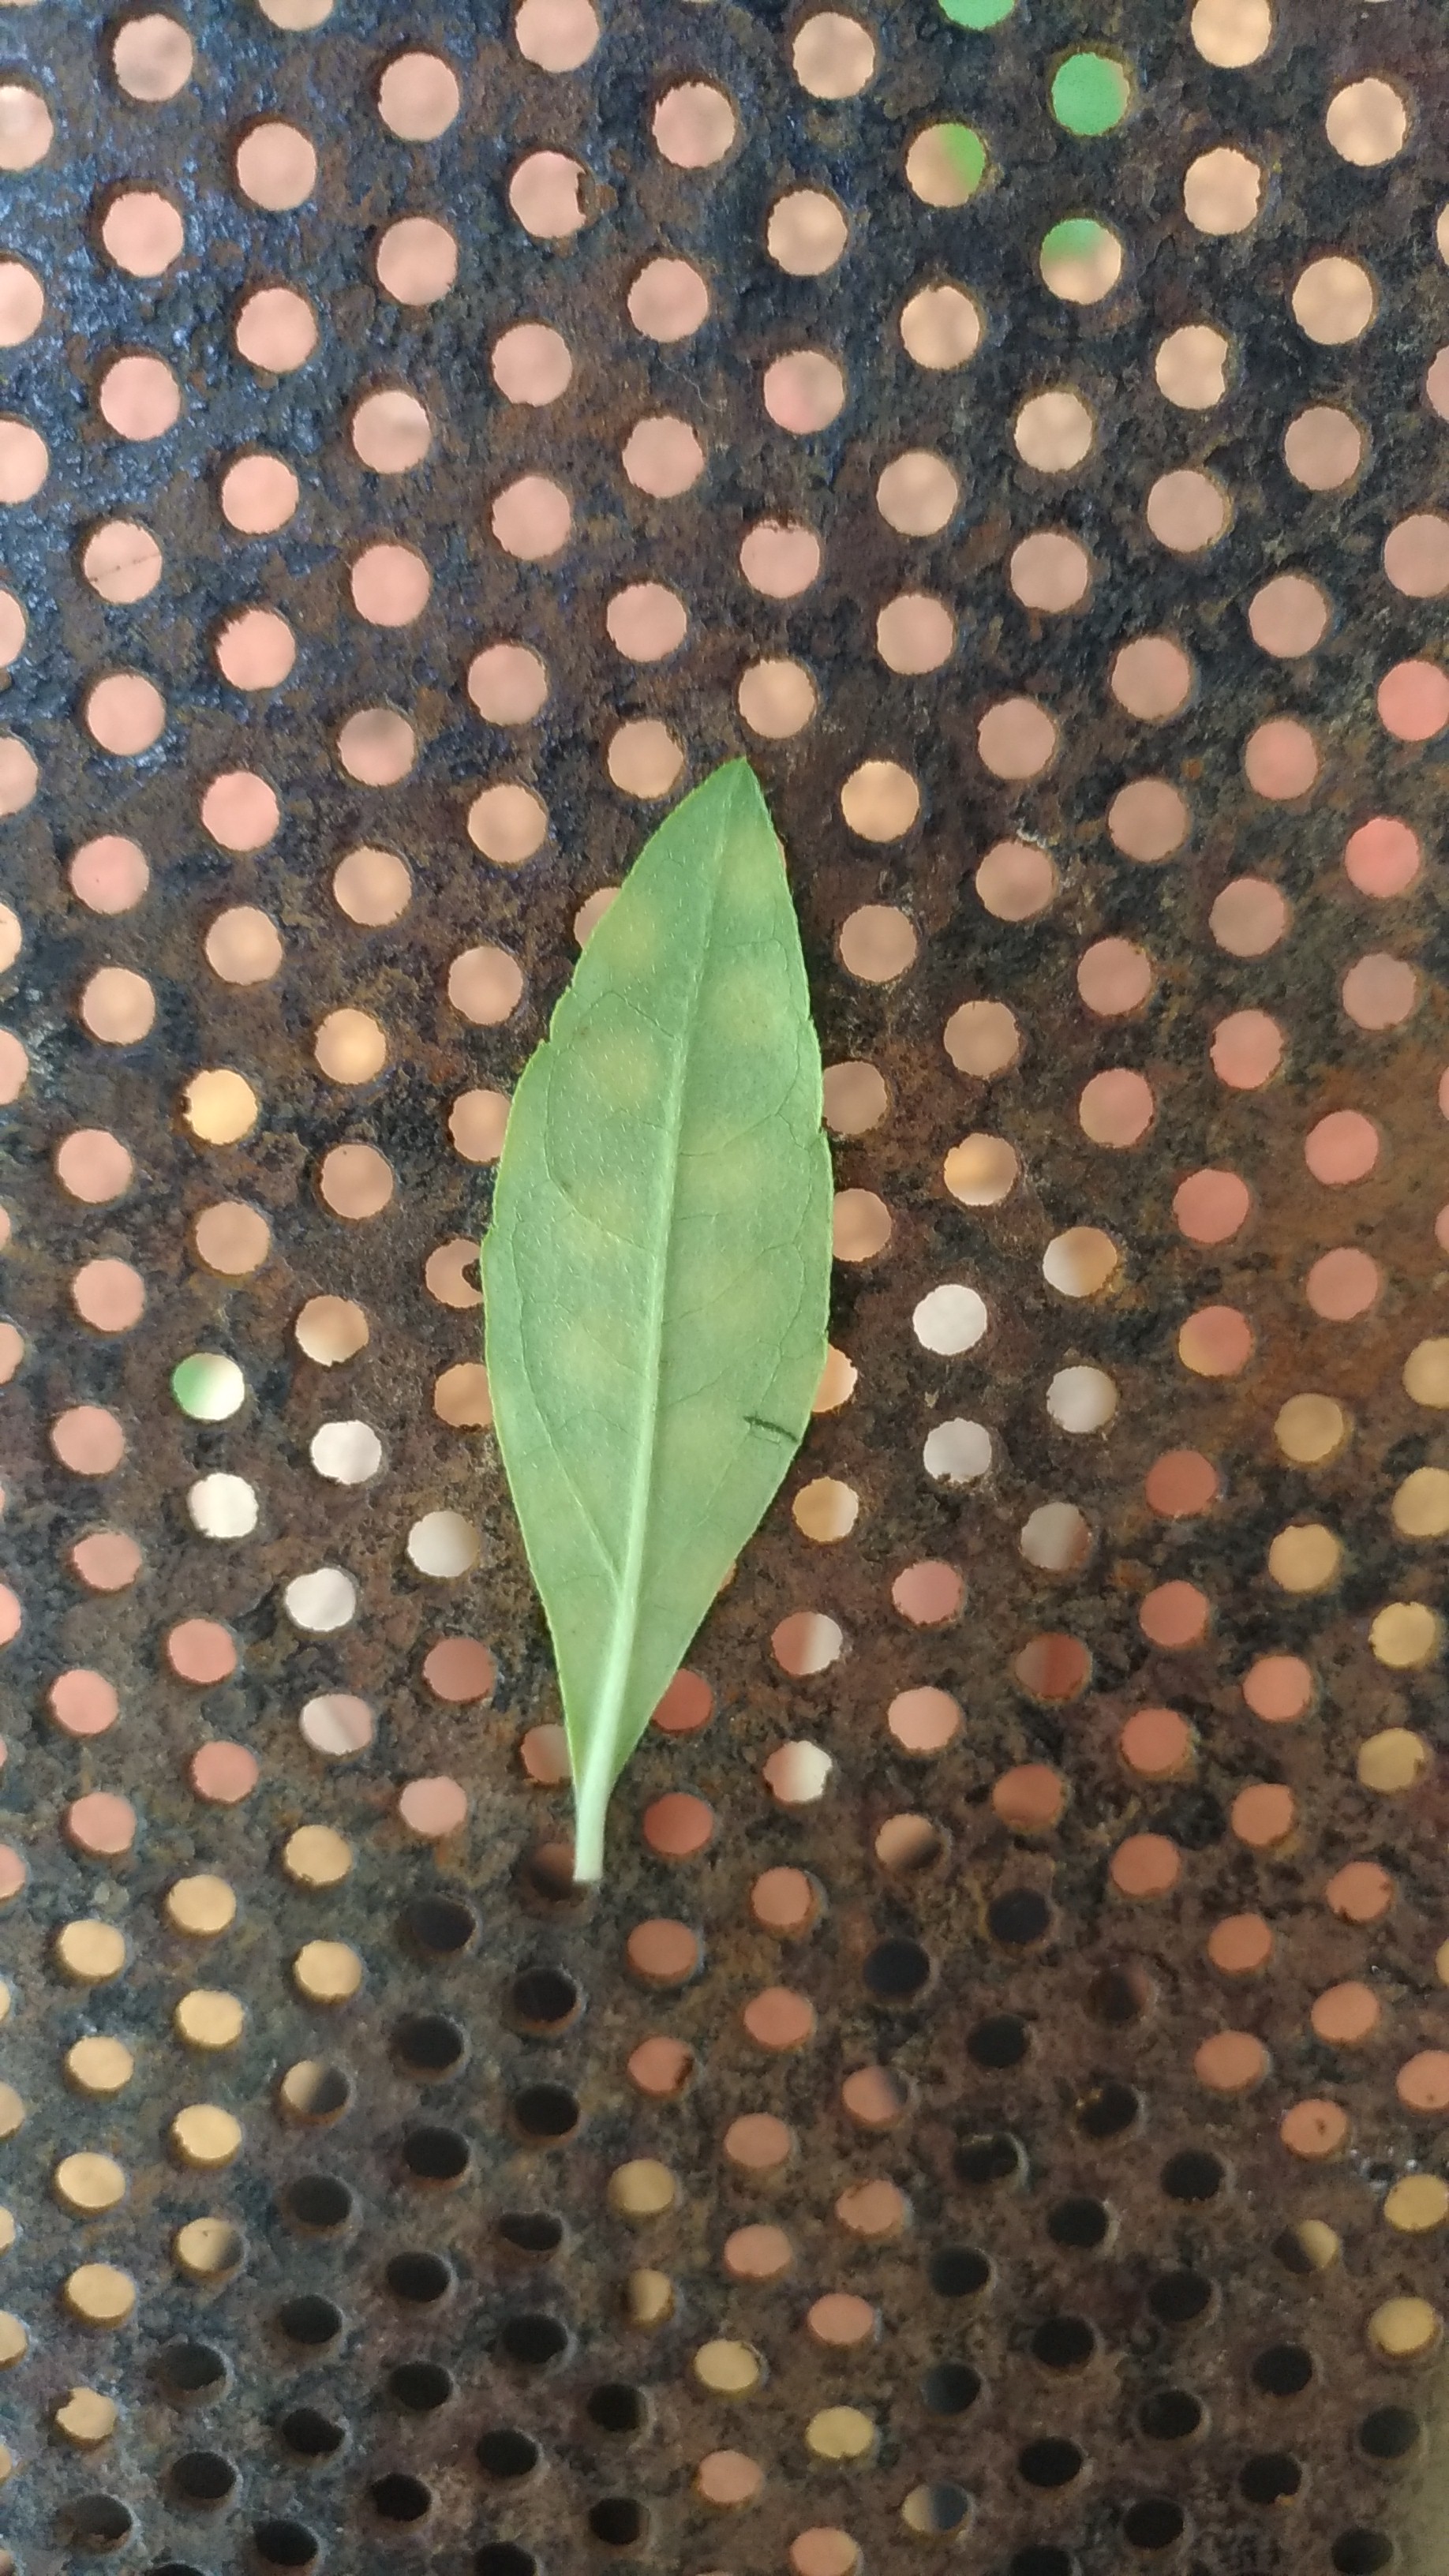
Plant: Bringaraja